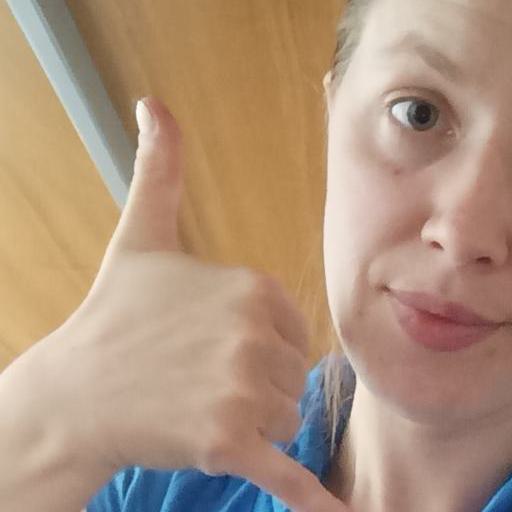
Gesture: call